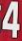
Number: 4